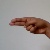
The image shows a hand gesture representing the letter 'H' in Indian Sign Language.